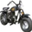
Label: motorcycle